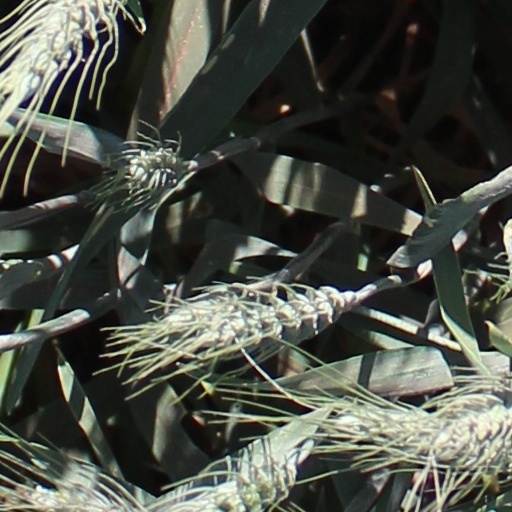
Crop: wheat